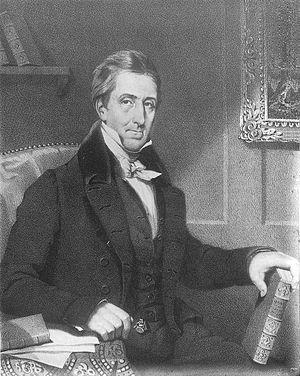
Photographie, L'hon. Denis-Benjamin Viger, lithographie de C. Hamburger, 1832, copie réalisée pour la Publishers Association, Wm. Notman &amp
Liste des conseillers législatifs du Bas-Canada. Les personnes suivantes ont été membres du Conseil législatif de la Province du Bas-Canada.
Liste des conseillers législatifs de la Province du Canada. Les personnes suivantes ont été membres du Conseil législatif de la Province du Canada.
Denis-Benjamin Viger, né le 19 août 1774 et mort le 13 février 1861 à Montréal, est un homme politique canadien du XIXᵉ siècle, qui fut également avocat, journaliste et essayiste.